William Davidson (congressman)

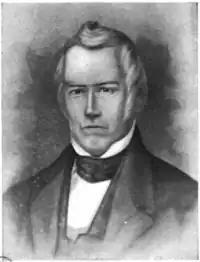
William Davidson

William Davidson (September 12, 1778 – September 16, 1857) was a U.S. Representative from North Carolina.